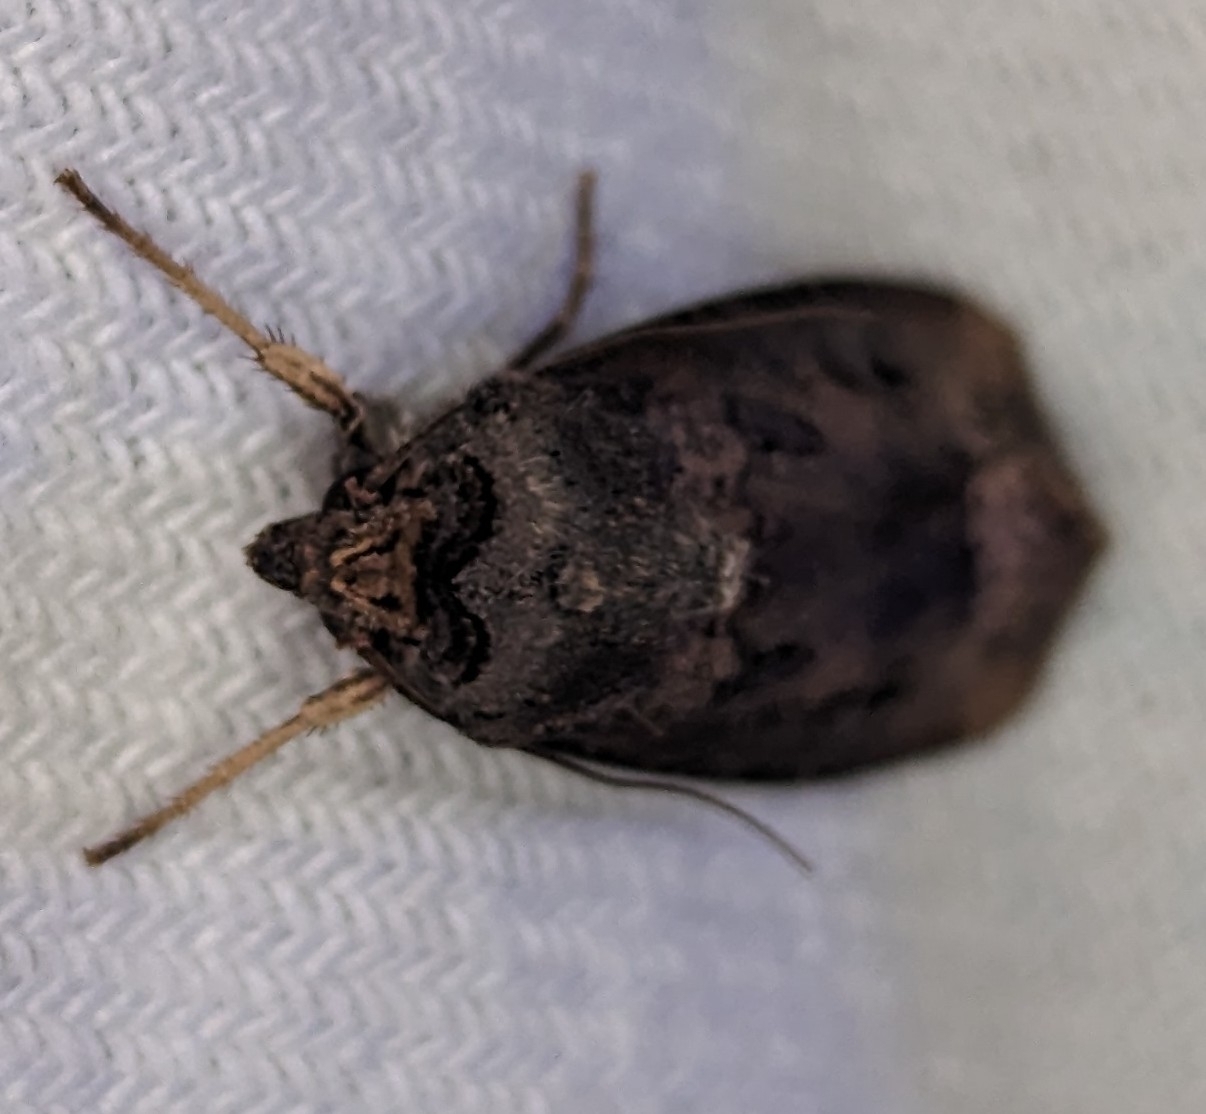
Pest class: cutworms